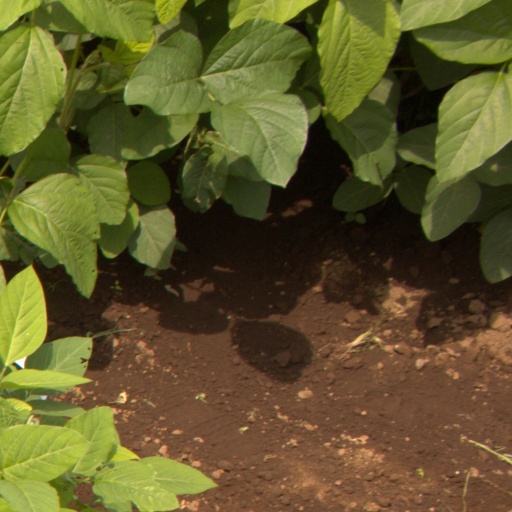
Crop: soybean